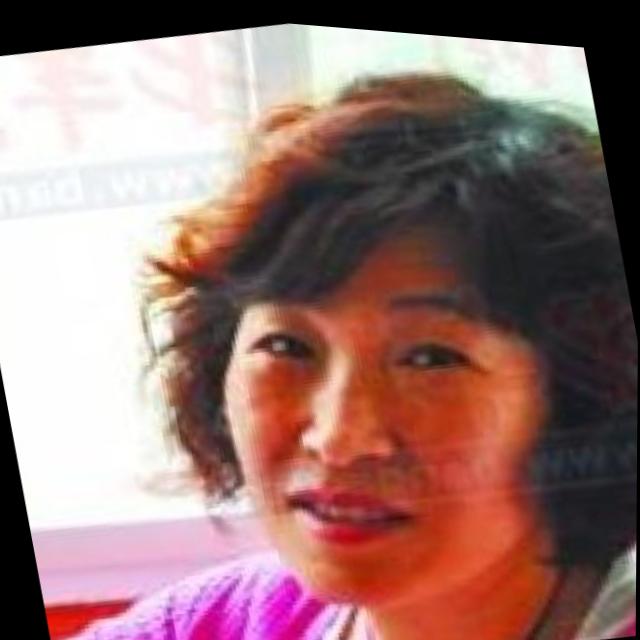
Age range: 45-64